Archaeological sites in the District of Mitrovica

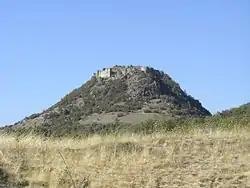
Zvečan Fortress overview

Zvecan fortress is situated approximately 2 kilometers west of the Municipality of Mitrovica. It is located near the Trepça mine, and together with Rashan Fortress they had their role on protecting the mines. First historical written documents about this fortress are by historian Ana Komnena, 1902, and it is classified as a Byzantine castle. Further archaeological researches reflected that Zvecan Fortress it belongs to the Late Antiquity, in respectively 4th century AD. This settlement stands up on a volcanic craggy hill, and it is fortified with stone walls with lime plaster. Inside this archaeological site, respectively fortress are discovered remains of an administration building and a Paleochristian church, but the exact age of these remains it is not defined yet.